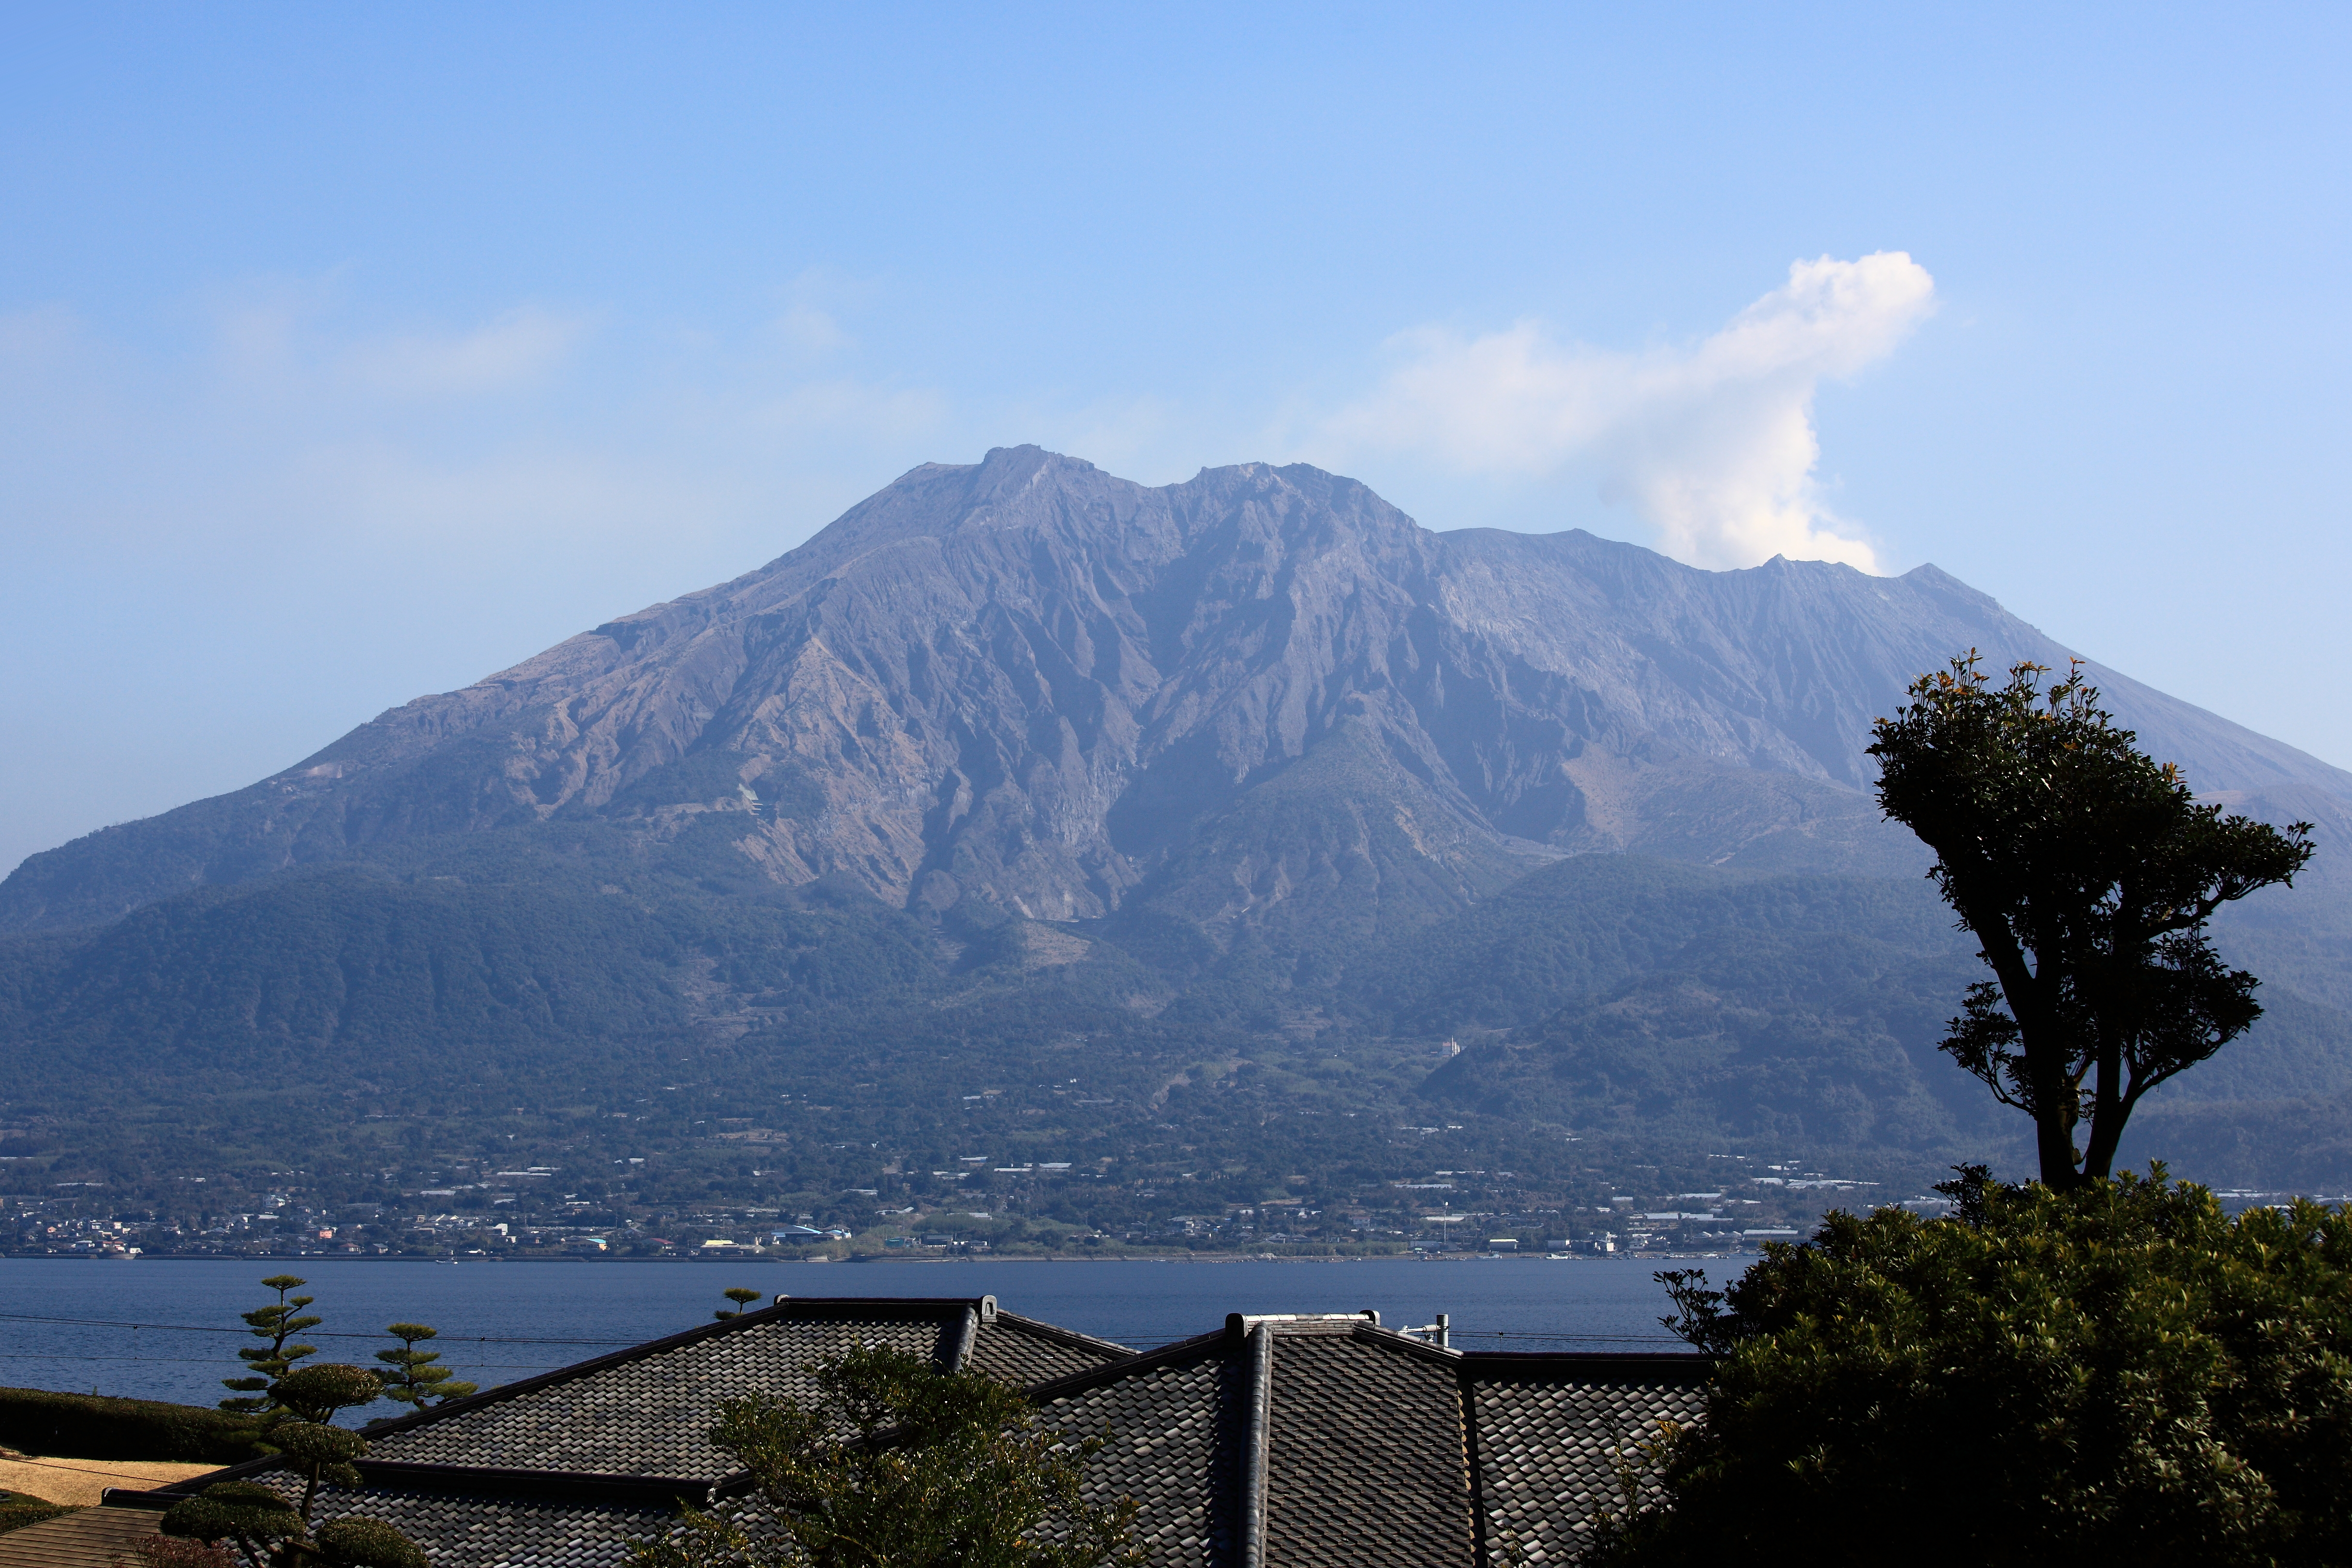
sea, mountain, cloud, hill, lake, adventure, mountain range, high, highland, ridge, summit, 5d, hires, fell, loch, markii, hi, res, resolution, sakurajima, landform, geographical feature, mountainous landforms